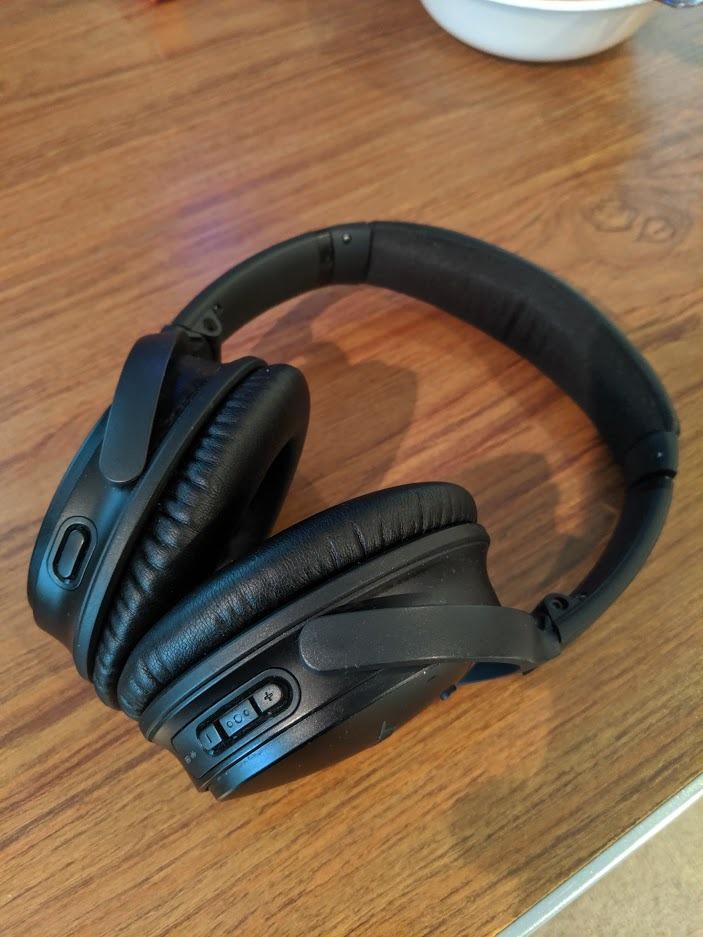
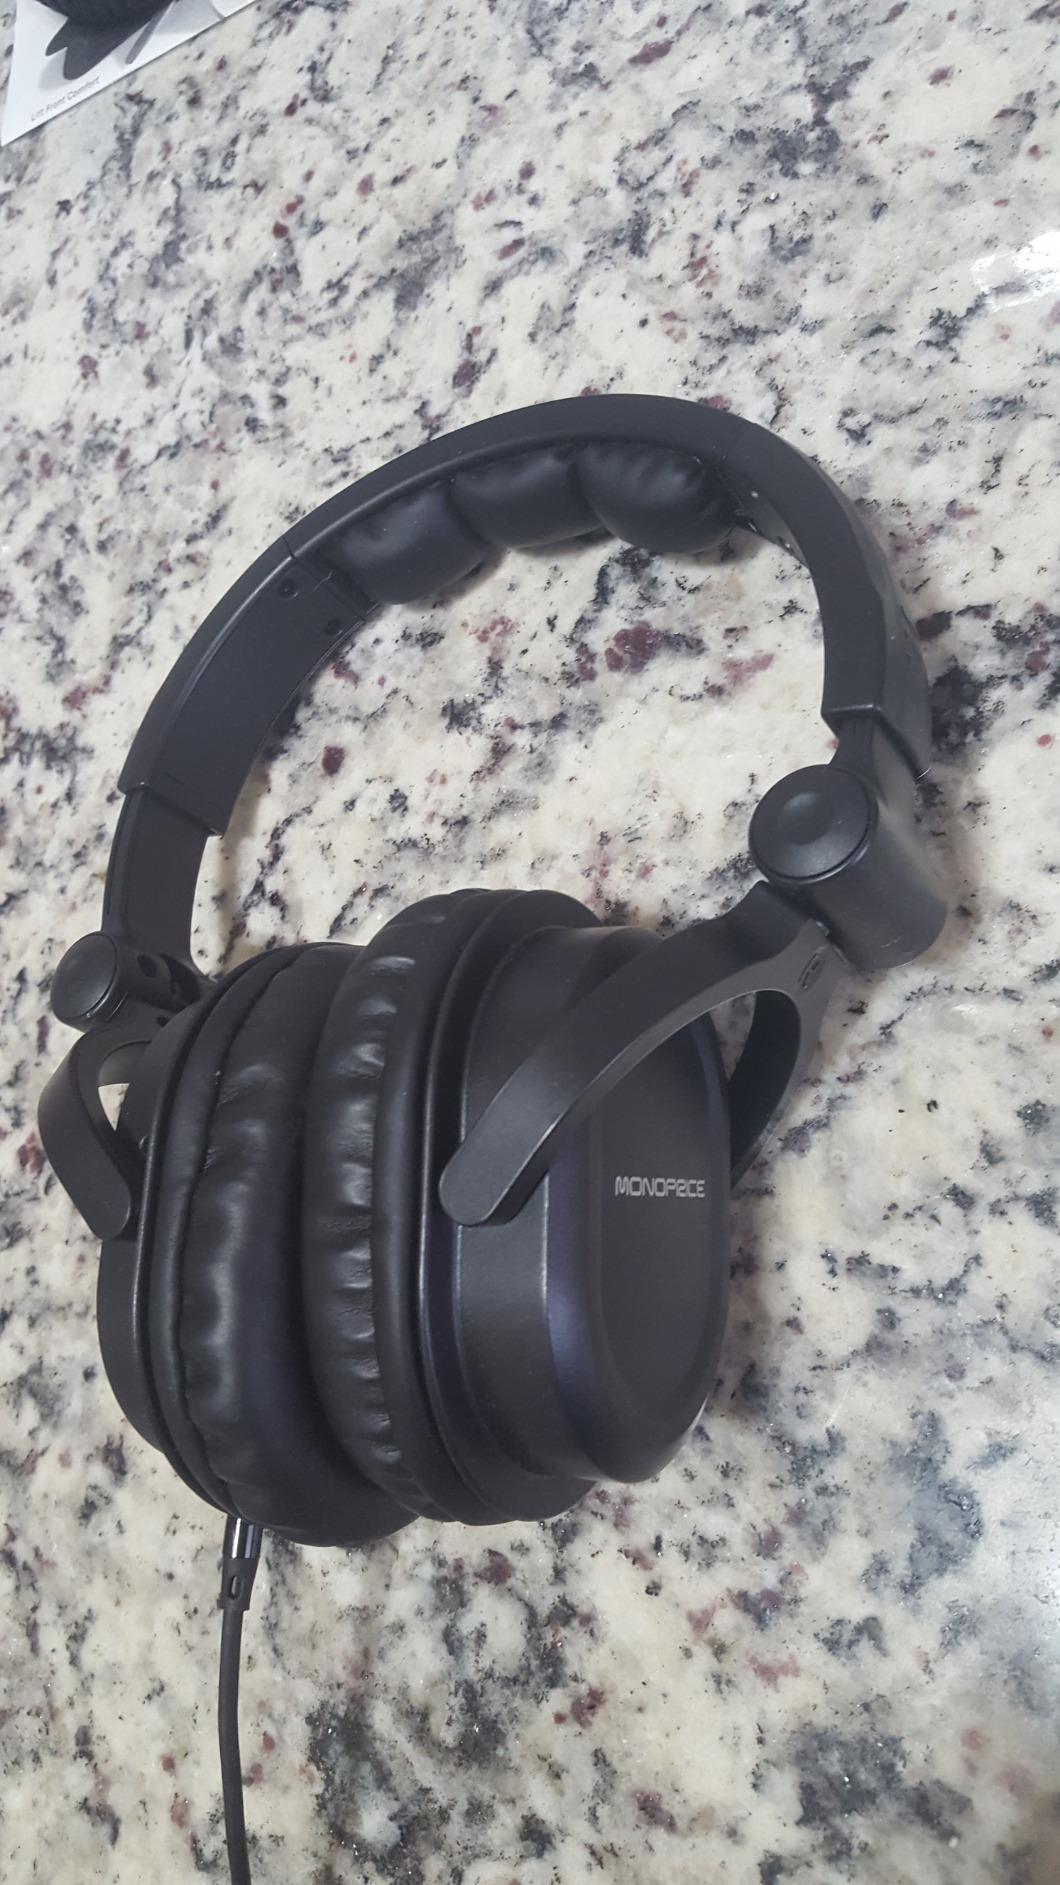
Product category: headphones
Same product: no